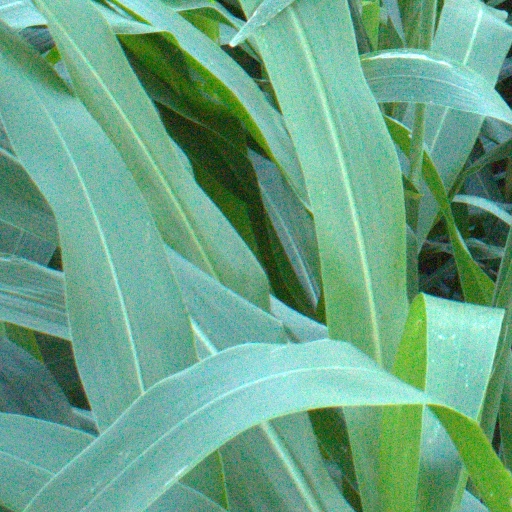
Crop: sorghum